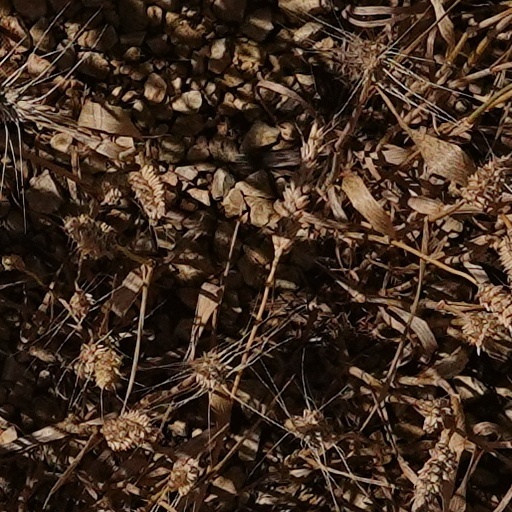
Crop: wheat